German invasion of Belgium (1914)

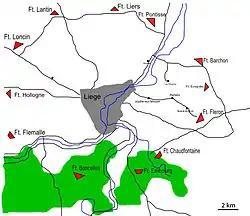

The Battle of Liège was the primary engagement in the German invasion of Belgium and the first battle of World War I. The attack on the city began on 5 August and lasted until 16 August, when the last fort was surrendered. The German invasion led the British to declare war and the length of the siege may have delayed the German invasion of France by Railways needed by the German armies in eastern Belgium were closed during the early part of the siege and by the morning of 17 August, the German 1st, 2nd and 3rd armies were free to resume their advance to the French frontier, yet German troops only appeared in strength before Namur on 20 August. The Belgian field army withdrew from the Gete towards Antwerp from and Brussels was captured unopposed on 20 August. The siege of Liège had lasted for eleven days, rather than the two days anticipated by the Germans.